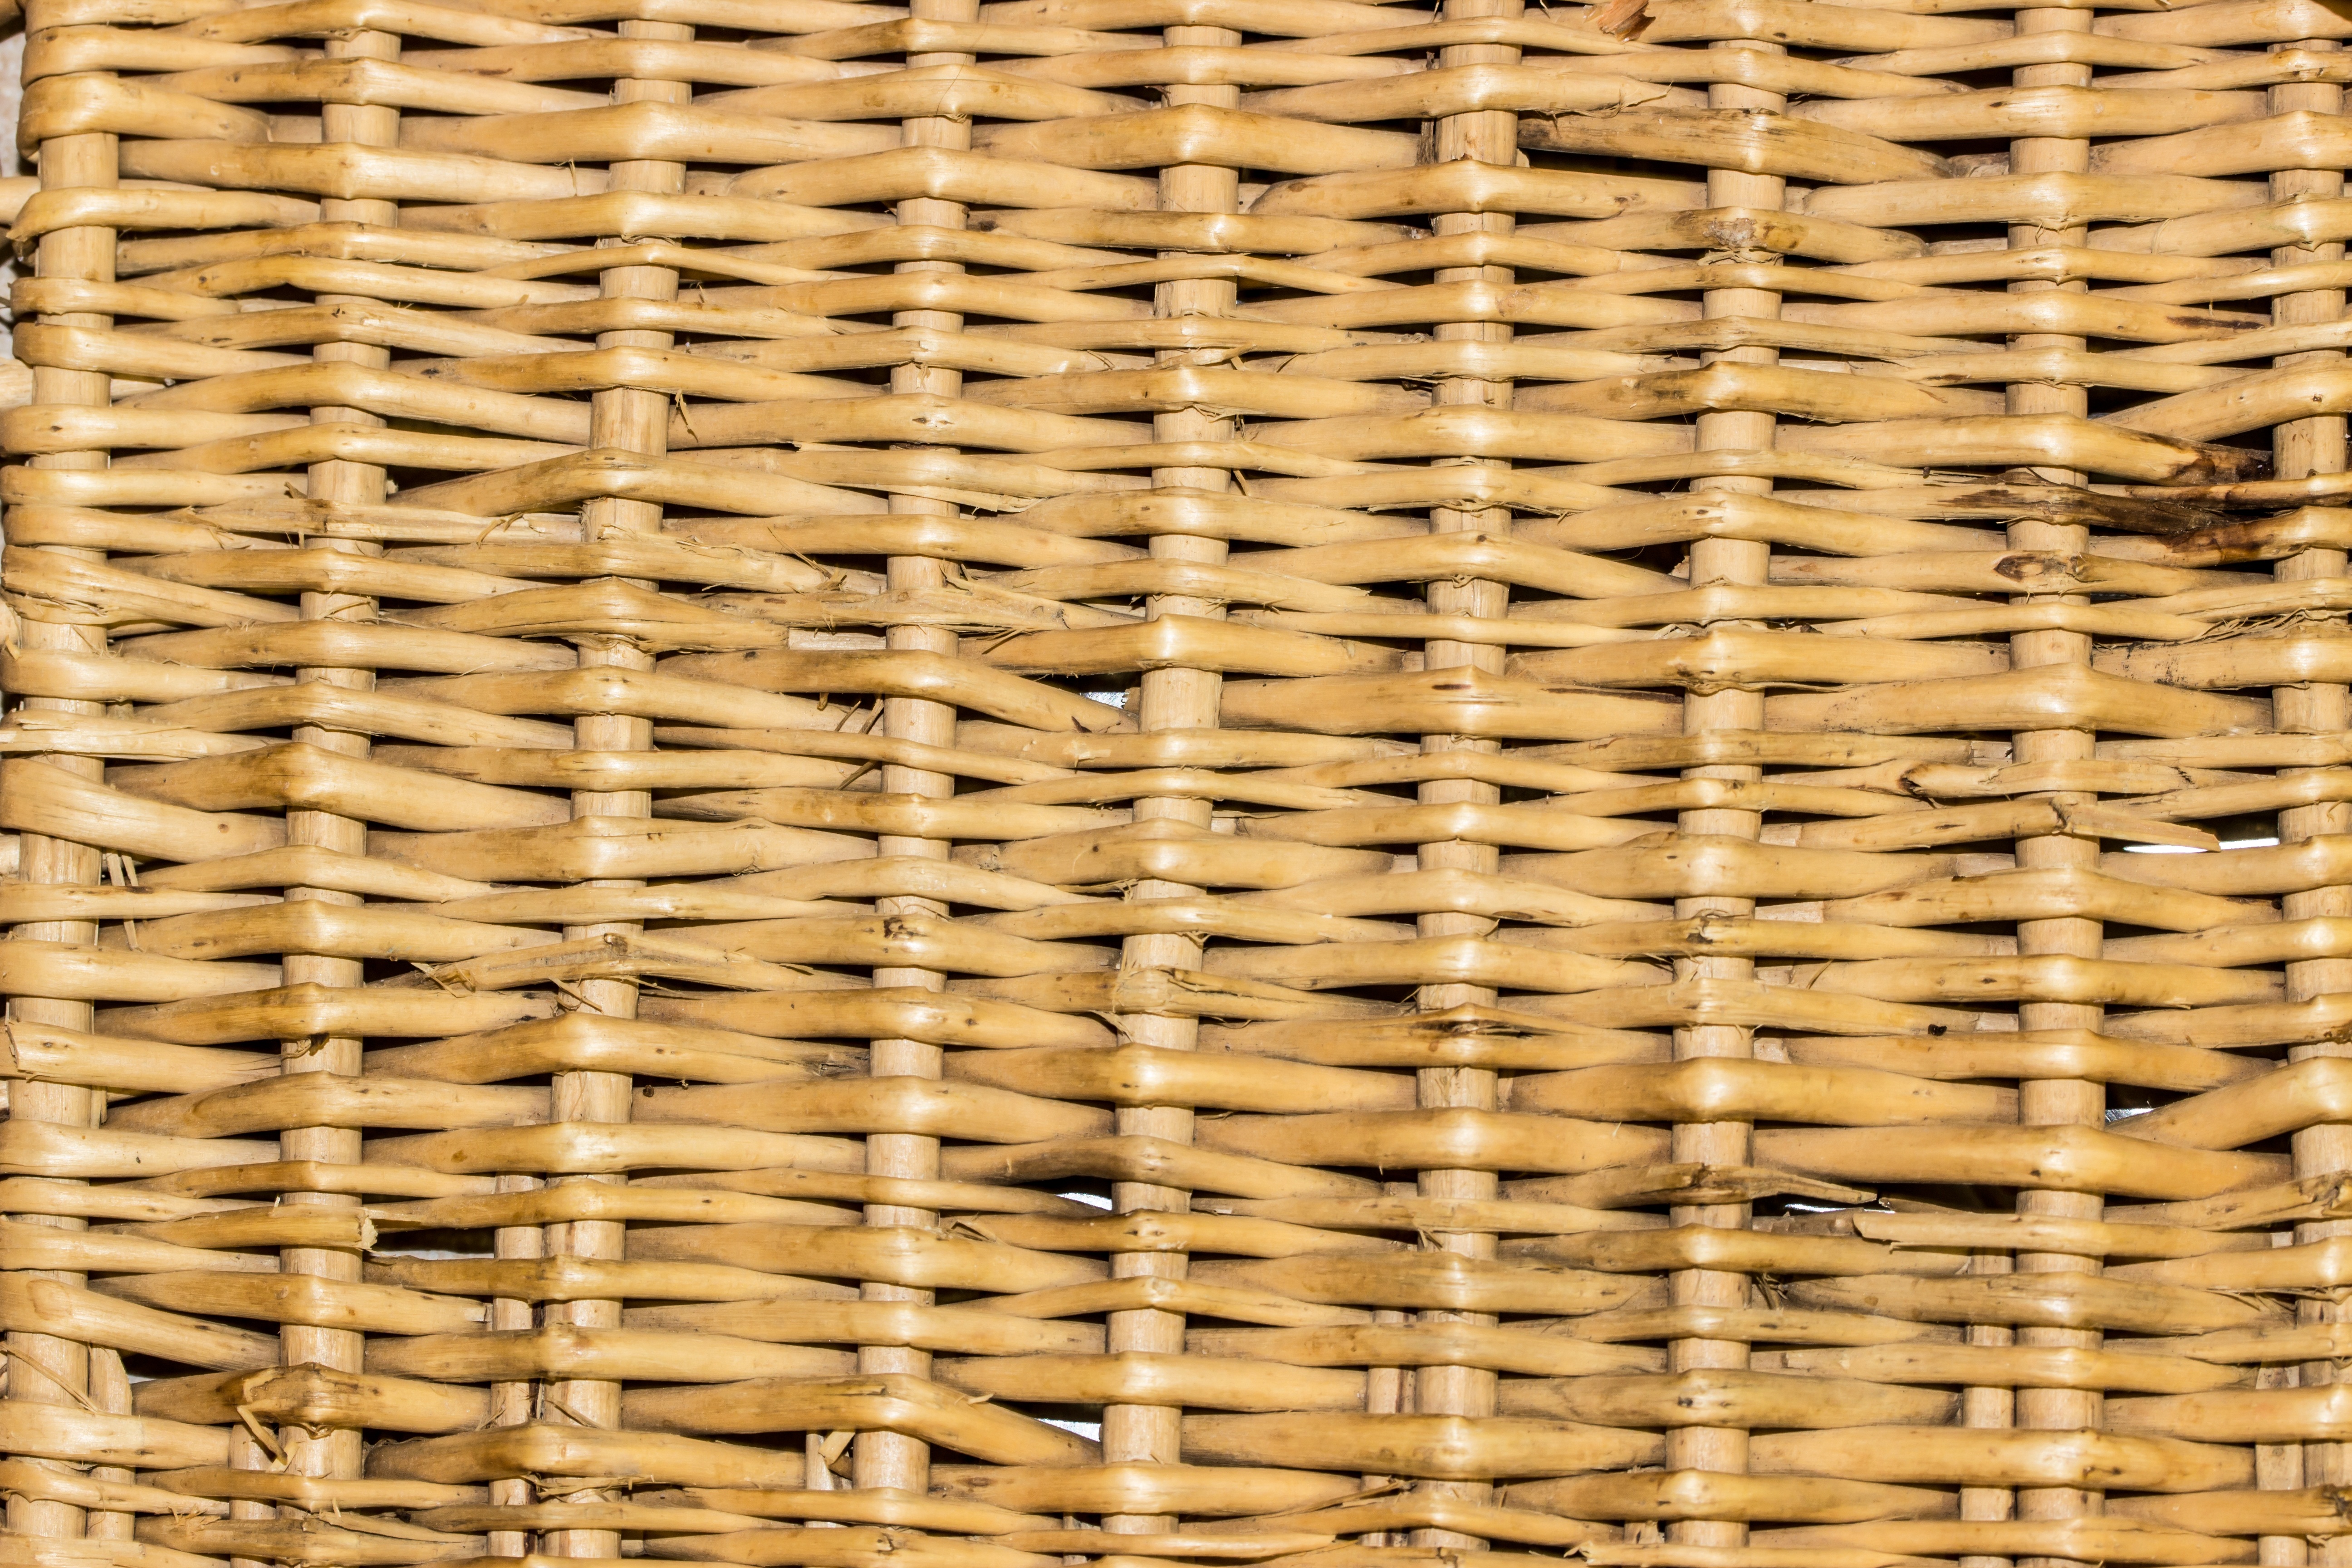
structure, wood, texture, pattern, line, pasture, agriculture, basket, lumber, braid, wicker, interior design, background, design, straw, bamboo, flooring, natural material, man made object, grass family, window covering